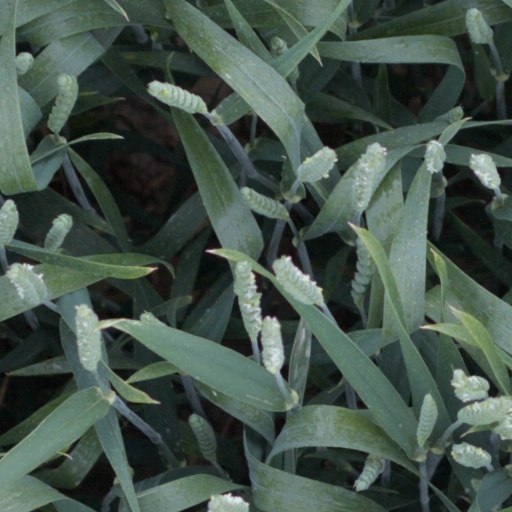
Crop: wheat